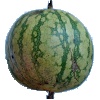
Label: watermelon